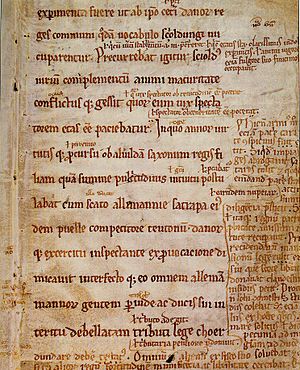
Tekstkritik
Gesta Danorum. Det berømte "Angersfragment" fra Saxos egen tid.
Tekstkritik er en gren af filologien som beskæftiger sig med at fastlægge en pålidelig version af en tekst, blandt andet ved identificering og fjernelse af transskriptionsfejl i håndskrifter. Ældre skrifter indeholder ofte fejltagelser eller forandringer som er opstået ved kopiering af det foreliggende manuskript. Tekstkritikerne forsøger ud fra en eller flere bevarede kopier, men uden originaldokumentet, at genskabe originalteksten så præcist som muligt. Den samme proces kan anvendes, når man vil forsøge at genskabe de mellemliggende versioner i et dokuments transkriptionshistorie. Tekstkritikerens mål er at skabe en såkaldt ”kritisk udgave”, hvilket er en tekst, der ligger så nær på originalen som muligt.